Samuel N. Alexander

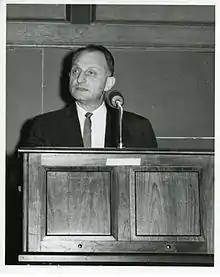
Samuel N. Alexander in 1964, speaking at the SEAC computer retirement ceremony.

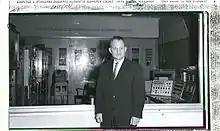
Samuel N. Alexander with SEAC

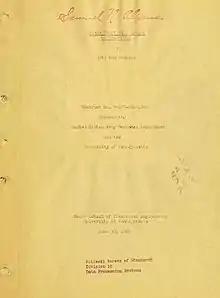
Title page of the "First Draft of a Report on the EDVAC" with Alexander's signature.

Samuel Nathan Alexander (February 22, 1910 in Wharton, Texas – December 9, 1967 in Chevy Chase, Maryland) was an American computer pioneer who developed SEAC, one of the earliest computers.